Pithos

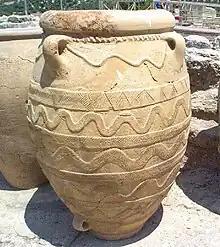
A smaller pithos, probably not semi-subterranean, as the decorative bands cover the entire body. There is a rope decoration around the neck; however, the body features distributed fasteners for handling via a rope harness.

A study done in 2003 by John Younger used a computer program, "vase", to calculate the maximum capacity of an LM I pithos, catalog number ZA Zb 3. The program required the drawing of a profile on the computer screen and the entry of a parameter—Younger used height—which in this case was . "Vase" computed 996 liters, which is slightly too great, because it was based on external dimensions.